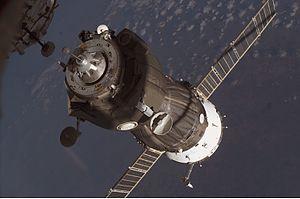
La mission TMA-12 du programme Soyouz a débuté le 8 avril 2008. Elle a assuré le transport de deux membres de l'équipage de l'Expédition 17 vers la Station spatiale internationale et a emmené la première Sud-Coréenne dans l'espace. TMA-12 est le 99ᵉ vol d'un vaisseau spatial Soyouz depuis le premier en 1967.